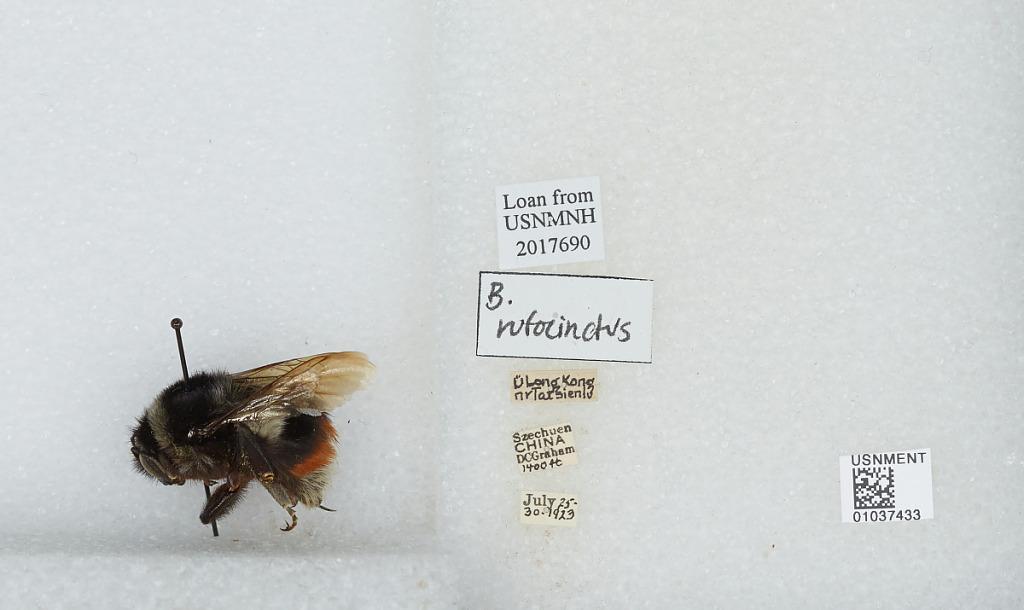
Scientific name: Bombus (Melanobombus) rufofasciatus Smith
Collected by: D. Graham
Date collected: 1923-7-25
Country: China
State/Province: Sichuan
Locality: ULong Kong near Tatsienlu